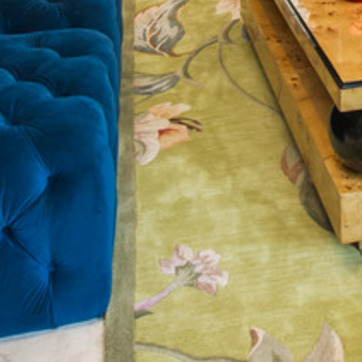
Material: carpet